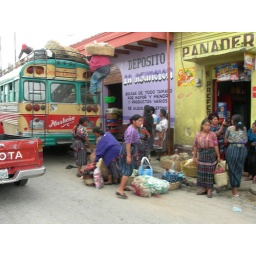
Loading up the chicken bus in Solola on market day.